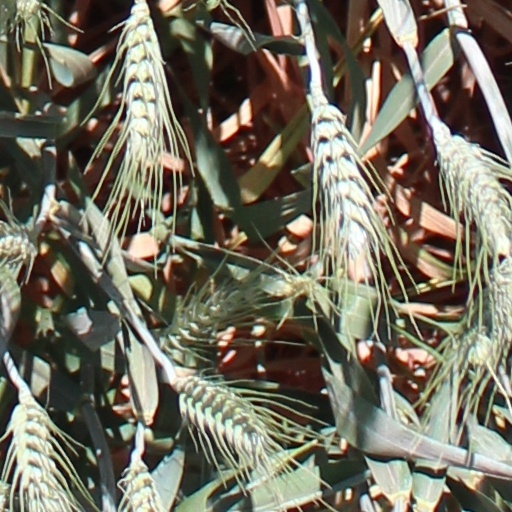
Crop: wheat